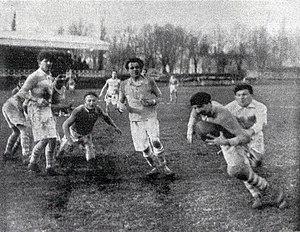
1923 (mars), le T.O.E.C. bat le C.A. Périgourdin (ici une percée de Mailhe avec un bérêt, sur une échappée de Dumartin, pour l'essai victorieux à la dernière minute du match au Parc des Sports).
Le Football club TOAC TOEC rugby ou FCTT Rugby est un club de rugby à XV français basé dans la ville de Toulouse, il évolue actuellement en Fédérale 1 pour la saison 2020-2021.